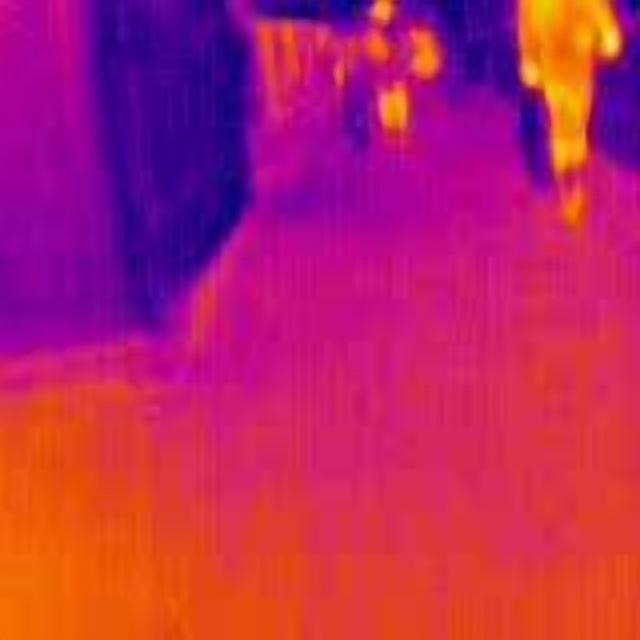
Detected objects:
label: person
label: person